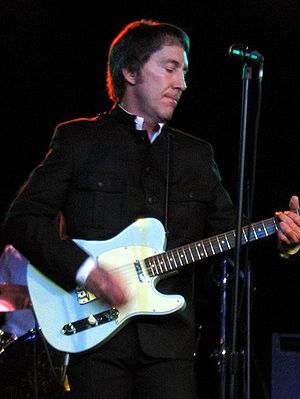
Doug Fieger
Doug Fieger var en amerikansk singer-songwriter, som var forsanger for rockbandet The Knack.